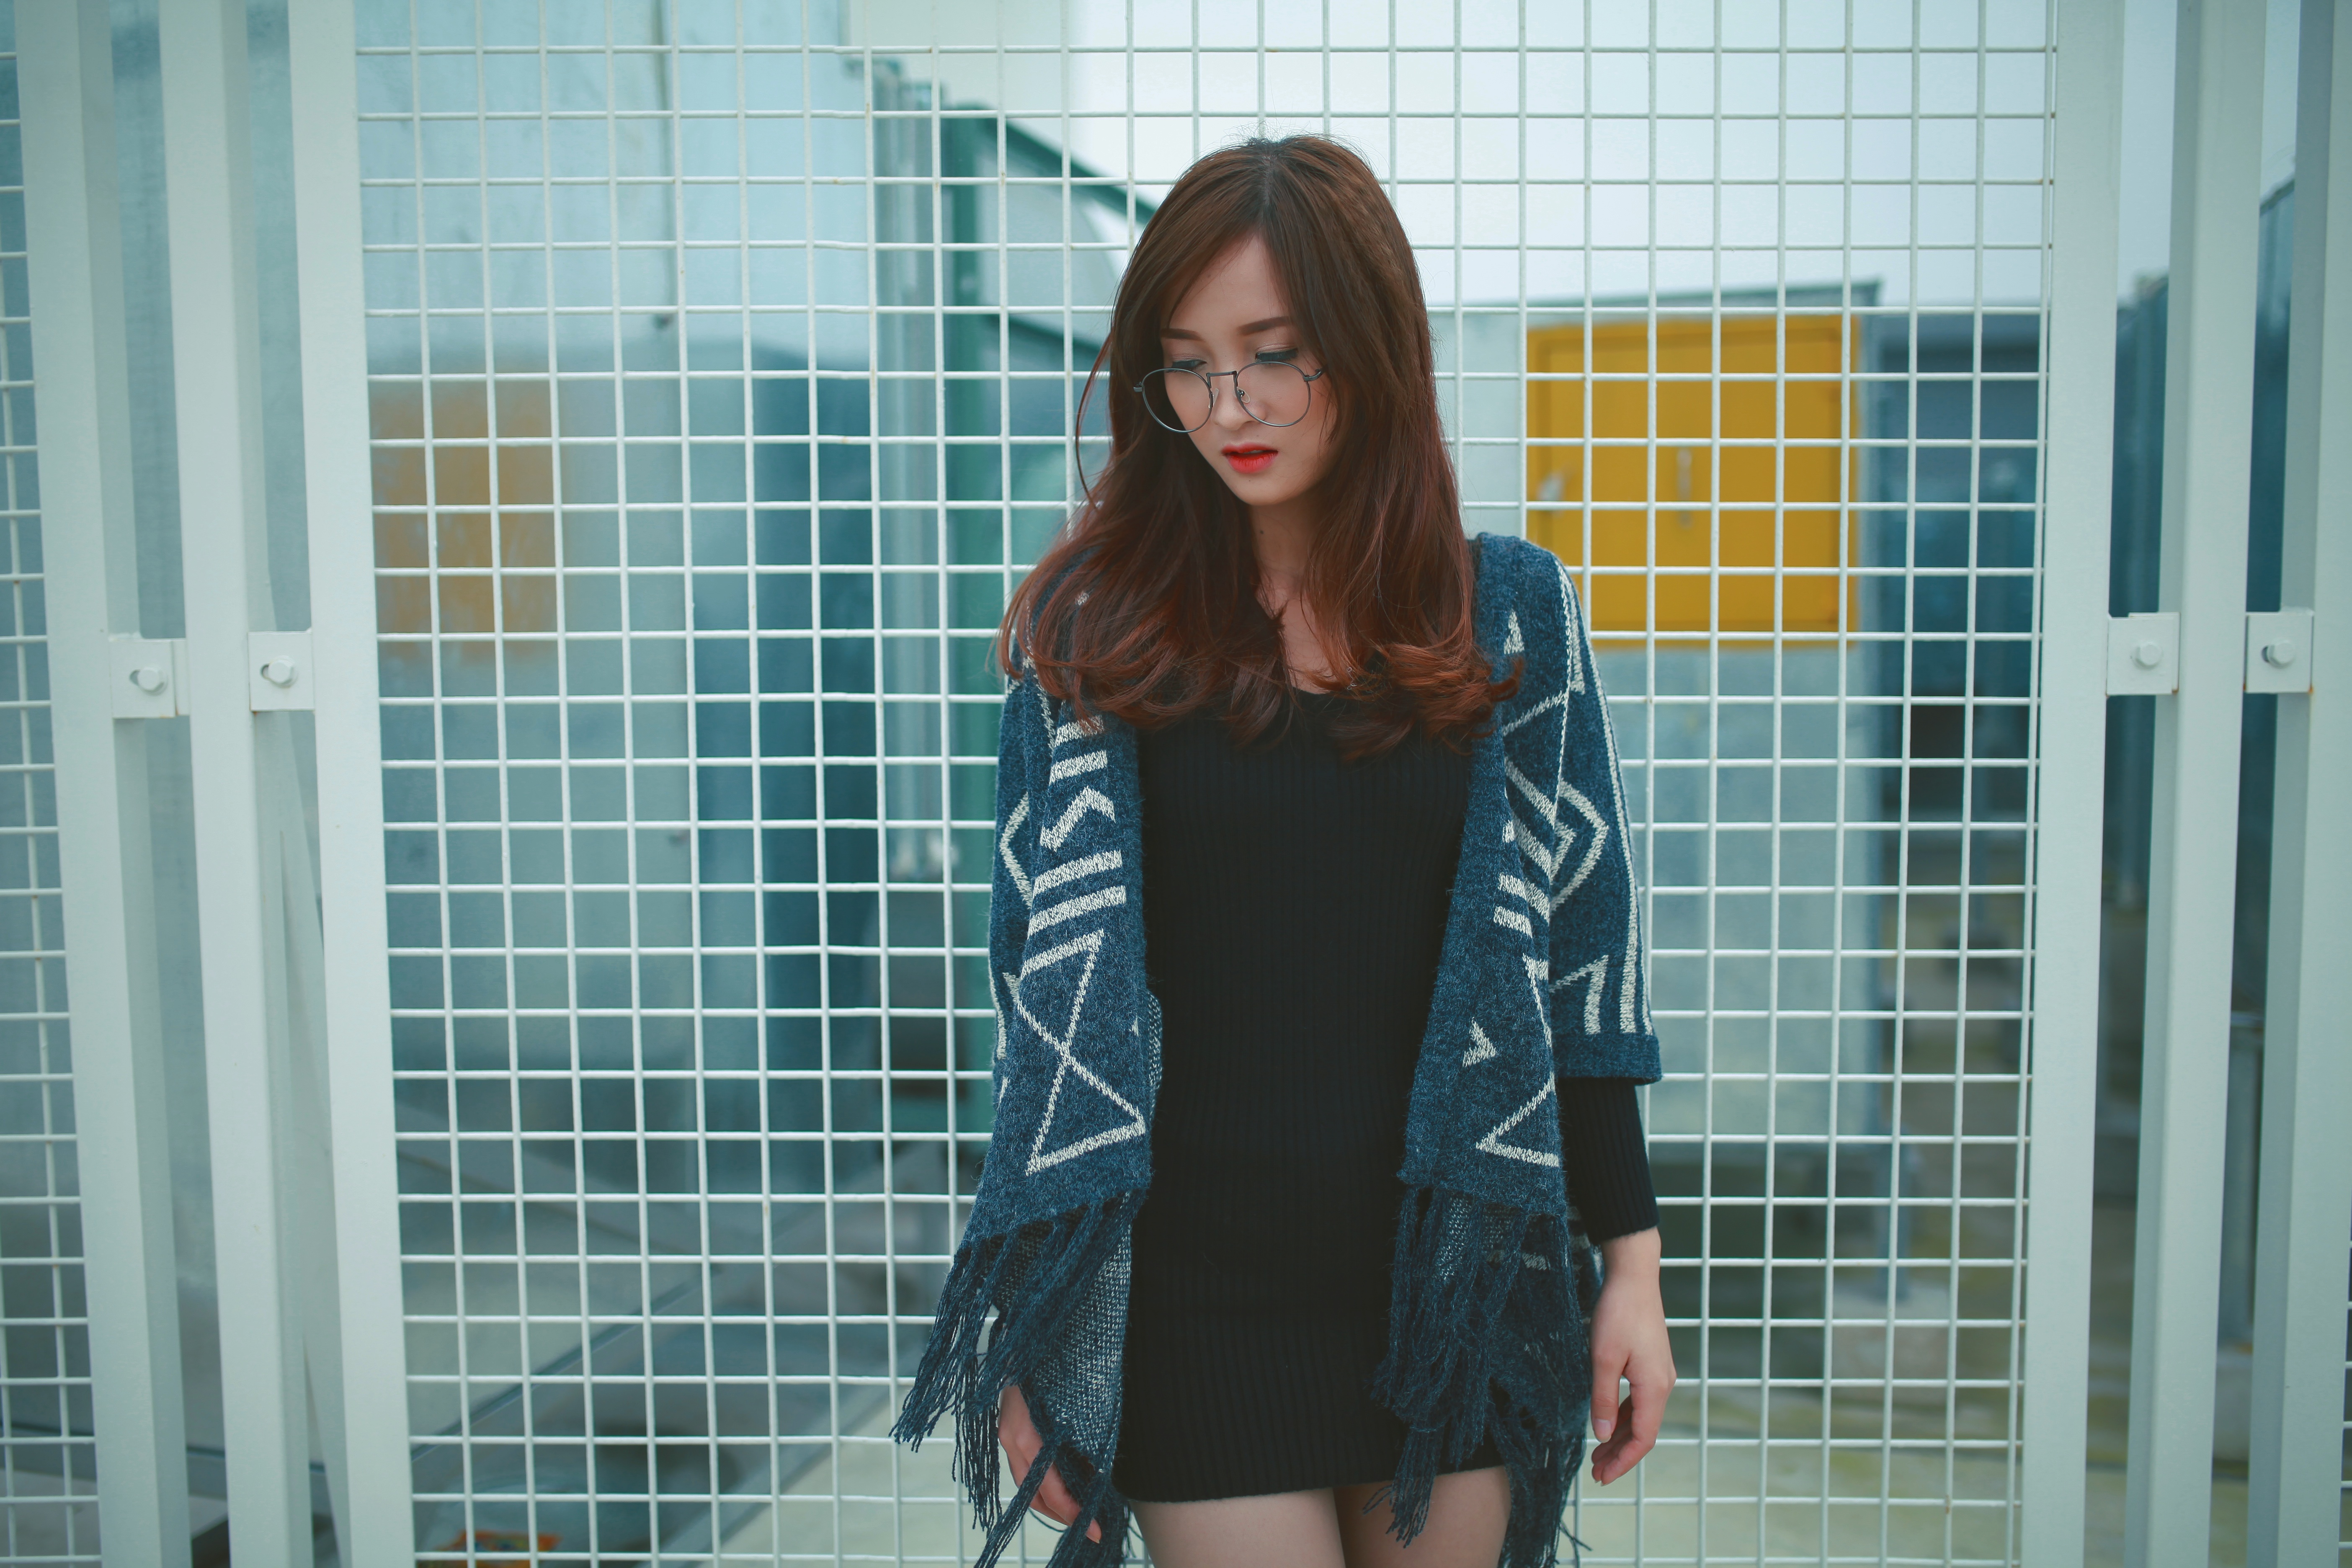
person, girl, woman, cute, female, standing, pattern, portrait, model, fashion, blue, clothing, lady, outerwear, teenager, long hair, caucasian, textile, dress, design, glasses, pose, horizontal, beautiful, gorgeous, teacher, one person, photo shoot